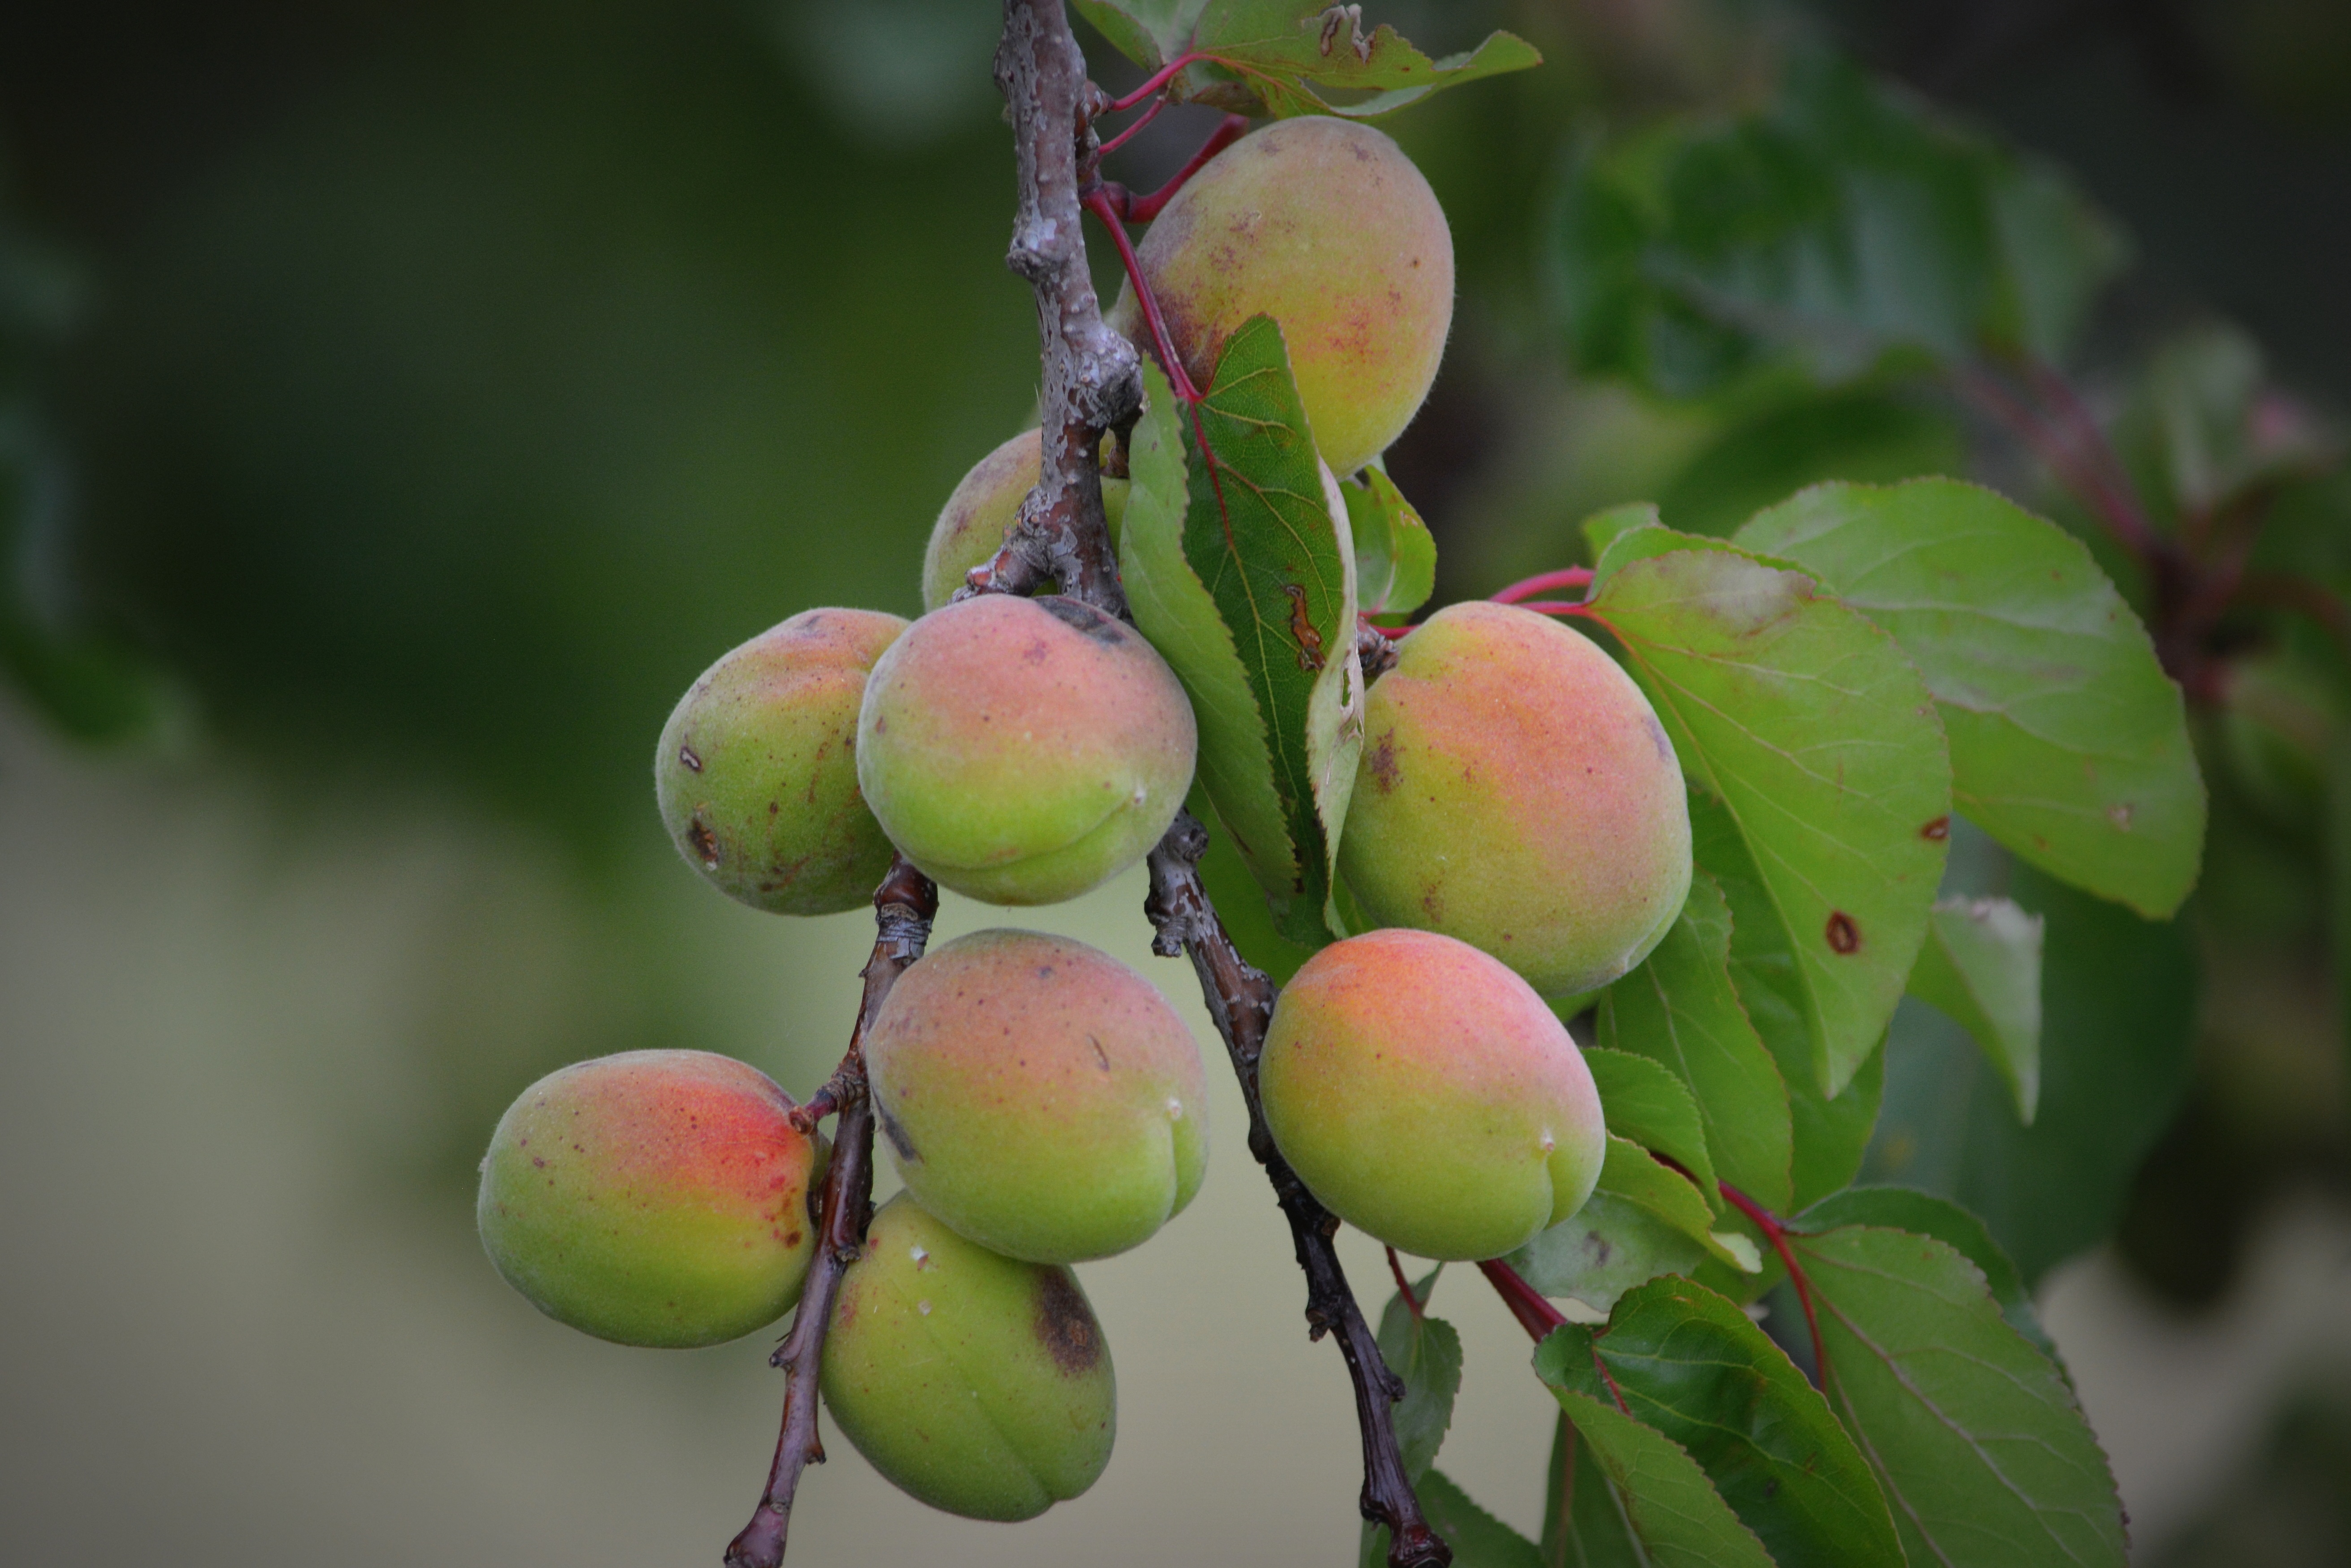
tree, nature, branch, blossom, plant, fruit, flower, food, produce, flora, shrub, apricots, flowering plant, rose family, damson, land plant, rose order